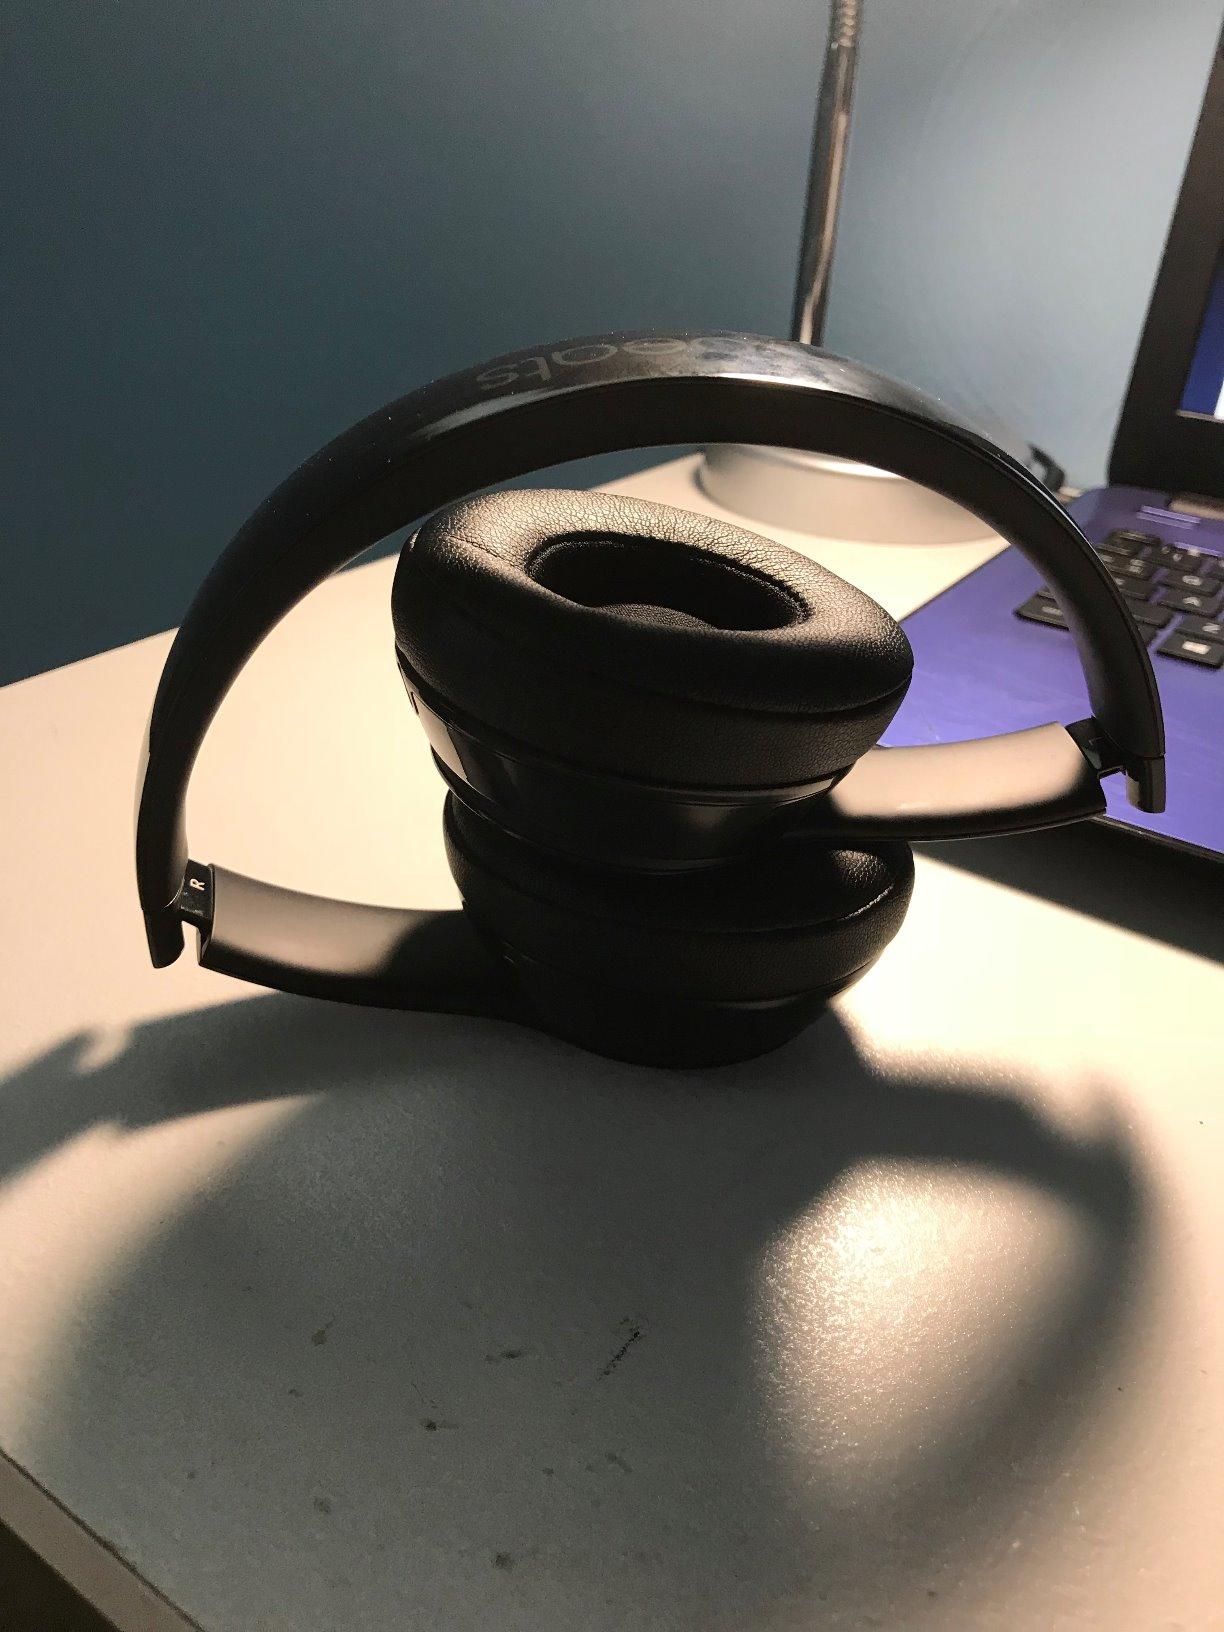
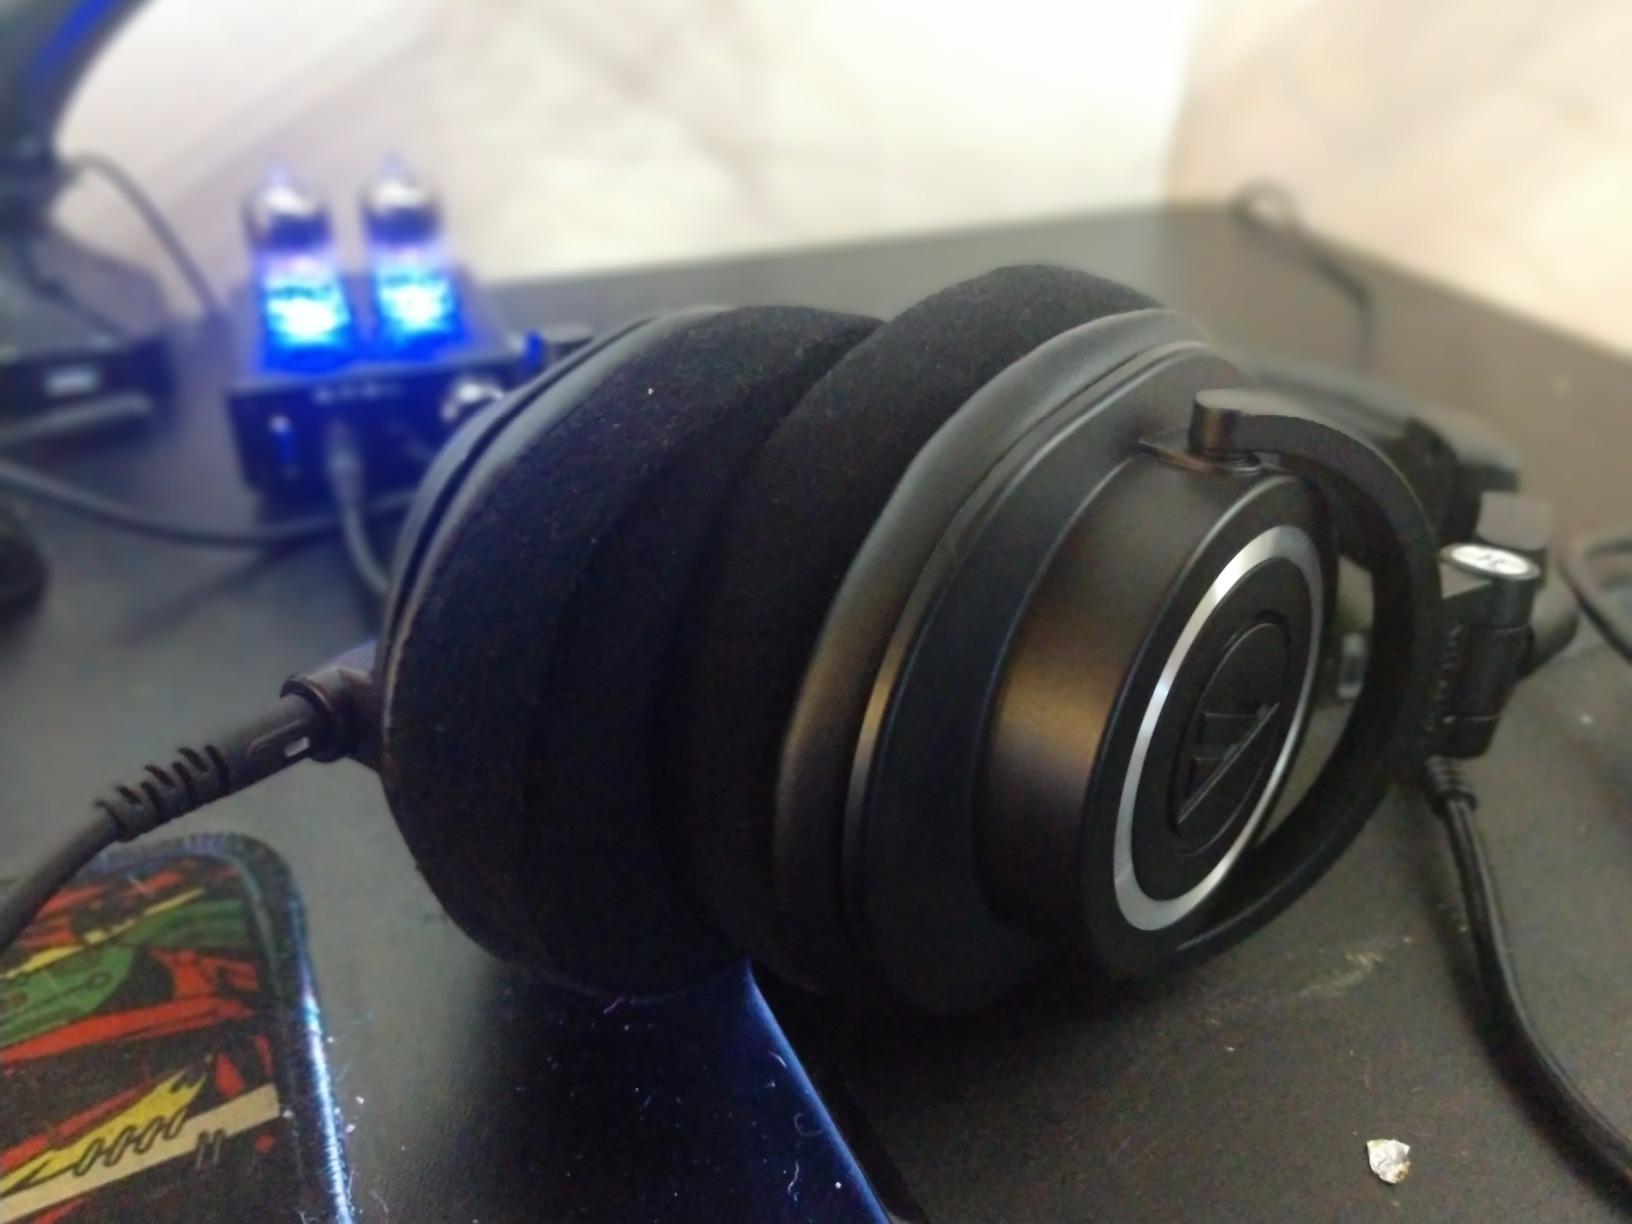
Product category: headphones
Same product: no